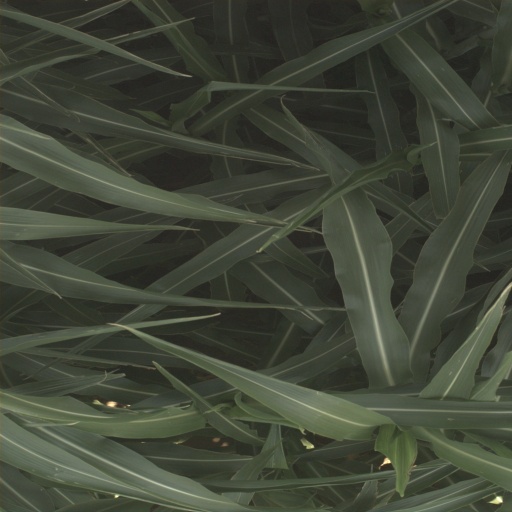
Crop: sorghum